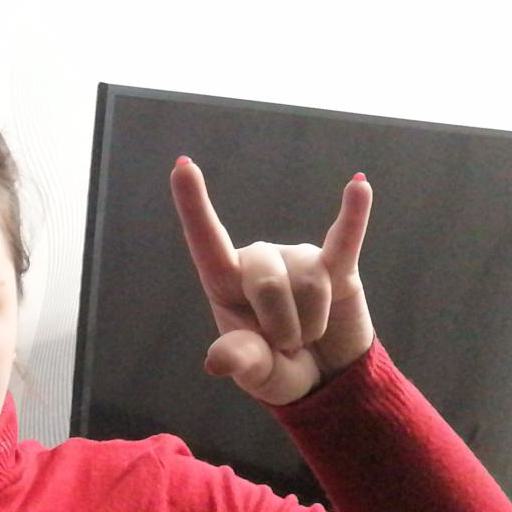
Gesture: rock